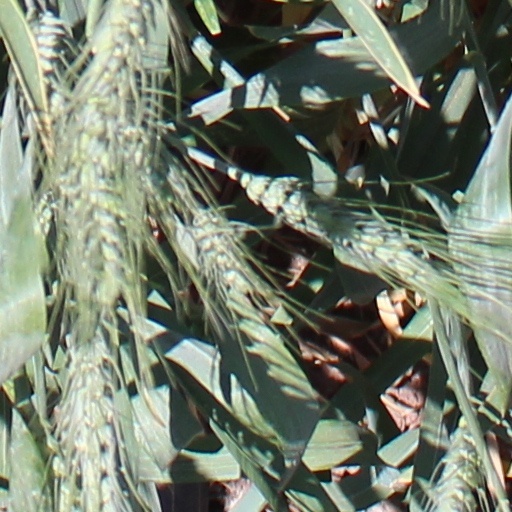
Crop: wheat